A. B. Frost

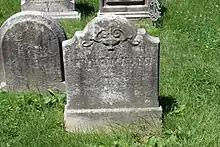
A.B. Frost tombstone in Laurel Hill Cemetery

Frost married another artist, illustrator Emily Louise Phillips, in 1883. He lived at Boisaubin Manor in Convent Station, New Jersey until 1908. From 1908 until May 1916, Frost and his family lived in Paris to allow his children to study art. After his return to the United States, he lived in New Jersey and Pennsylvania and worked as an illustrator and comics artist, mainly for "Life" magazine. In 1924, Frost moved to Pasadena, California and died there on June 22, 1928. He is interred at Laurel Hill Cemetery in Philadelphia in Section C, plot 63.